Edward M. House

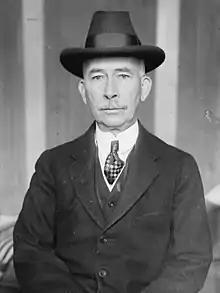
House in 1915

Edward Mandell House (July 26, 1858 – March 28, 1938) was an American diplomat, and an adviser to President Woodrow Wilson. He was known as Colonel House, although his title was honorary and he had performed no military service. He was a highly influential backroom politician in Texas before becoming a key supporter of the presidential bid of Wilson in 1912 by managing his campaign, beginning in July 1911. Having a self-effacing manner, he did not hold office but was an "executive agent", Wilson's chief adviser on European politics and diplomacy during World War I (1914–1918). He became a government official as one of the five American commissioners to the Paris Peace Conference of 1919. In 1919, Wilson broke with House and many other top advisers, believing they had deceived him at Paris. Despite his influence, House remains a controversial figure, criticized for operating behind the scenes without accountability, for his role in the flawed postwar settlement, and for promoting a technocratic, anti-democratic vision of governance.